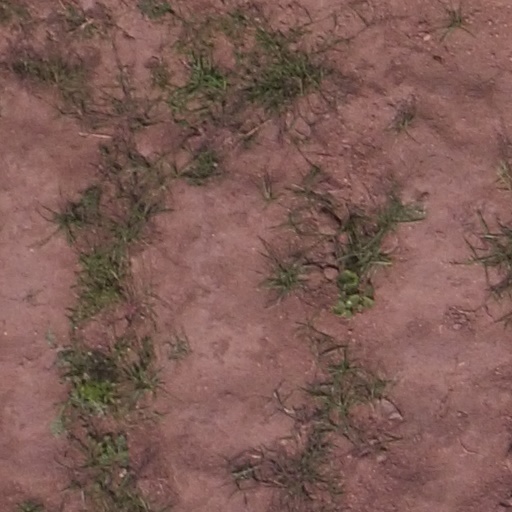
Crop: maize; corn